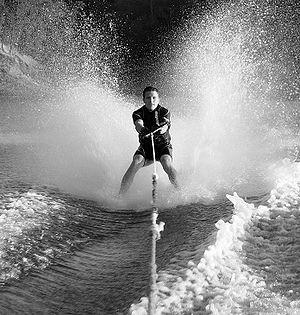
L’été est l'une des quatre saisons de l'année, dans les zones tempérées et polaires de la planète. L'été suit le printemps et précède l'automne.
Le barefoot est une variation du ski nautique, comme le nom le suggère, on fait du ski nautique sans skis. Puisque la surface de contact avec l'eau est radicalement plus petite, le bateau et donc le skieur doit aller beaucoup plus vite. Il se trouve tracté à plus de 23 mètres derrière le bateau à des vitesses généralement comprises entre 65 et 80 km/h.